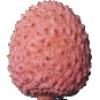
Label: lychee